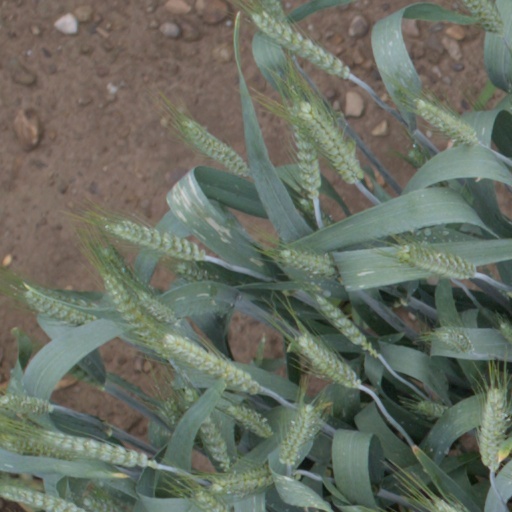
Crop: wheat